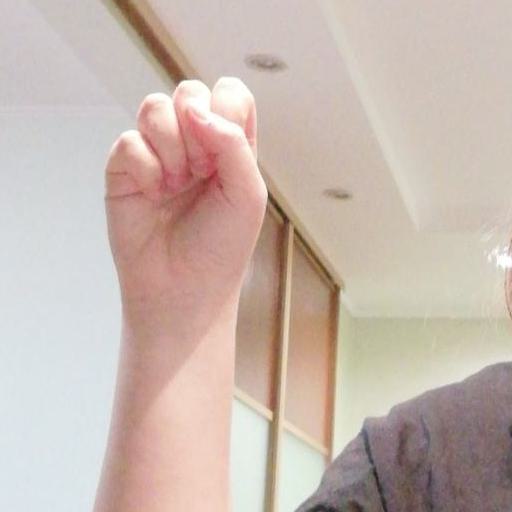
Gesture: fist